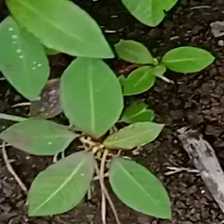
Weed species: Moti_dudhi(Euphorbia_geneculata_L)